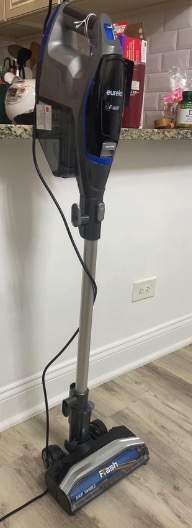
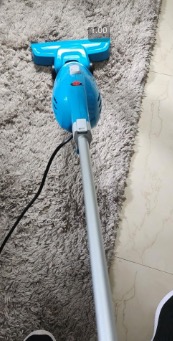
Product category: items_vacuum
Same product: no